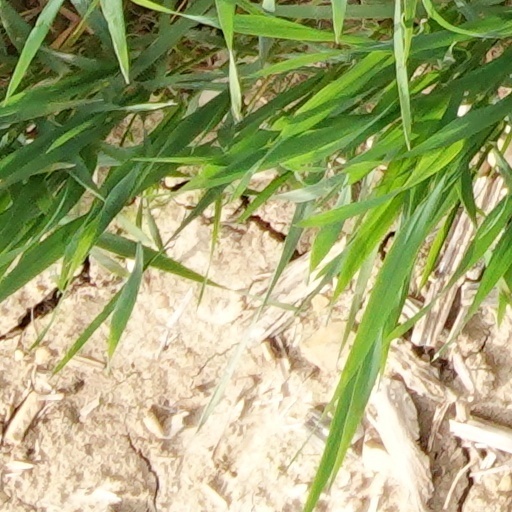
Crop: wheat